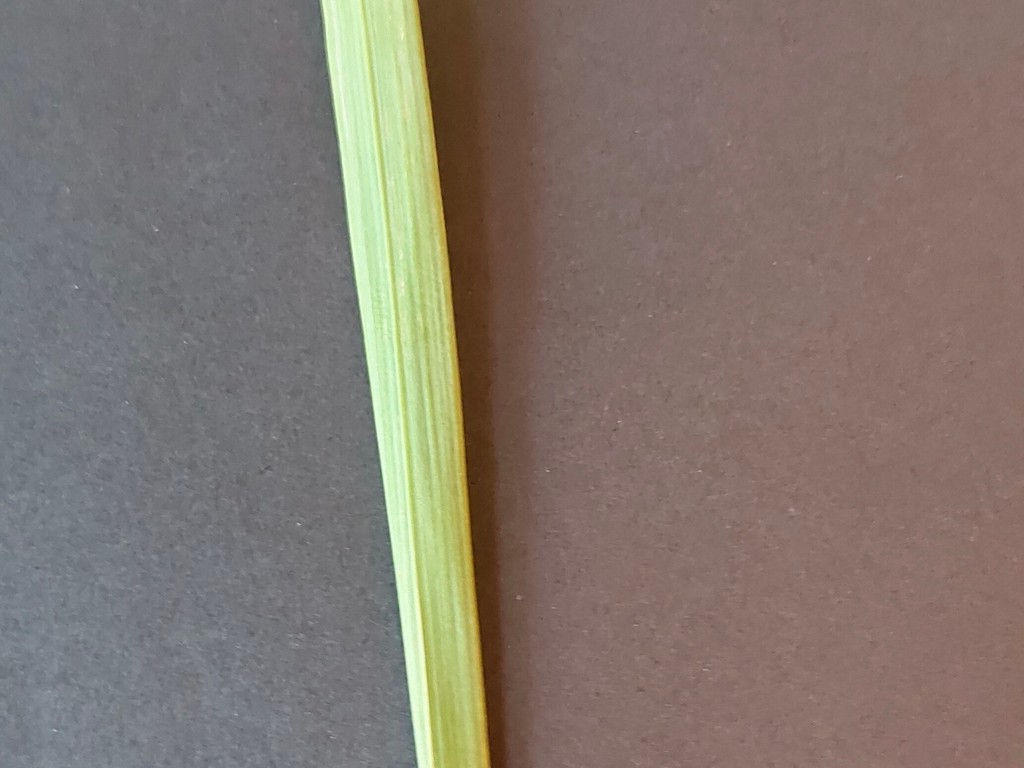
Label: Healthy